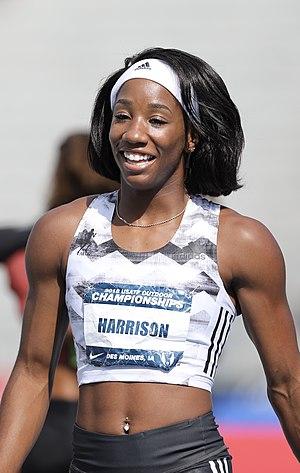
Kendra Harrison, est une athlète américaine, spécialiste du 100 mètres haies. Le 22 juillet 2016 à Londres, elle bat le record du monde de la discipline dans le temps de 12 s 20.